Classic Mac OS

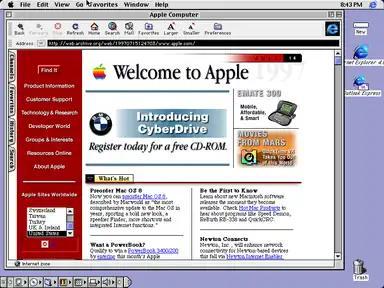
Mac OS 8.1 desktop

Mac OS 8 was released on July 26, 1997, the same month Steve Jobs became the de facto CEO of Apple. It was mainly released to keep the Mac OS moving forward during a difficult time for Apple. Initially planned as Mac OS 7.7, it was renumbered "8" to exploit a legal loophole and accomplish Jobs's goal of terminating third-party manufacturers' licenses to System 7 and shutting down the Macintosh clone market.